2017 New York City truck attack

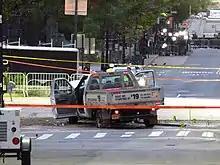

On October 31, 2017, Sayfullo Habibullaevic Saipov drove a rented pickup truck into cyclists and runners for about of the Hudson River Park's bike path alongside West Street from Houston Street south to Chambers Street in Lower Manhattan, New York City. The vehicle-ramming attack killed eight people, six of whom were foreign tourists, and injured thirteen others.